Quad 4 engine

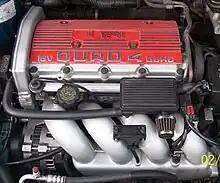
A 2.3-liter Quad 4 W41 engine

The W41 was the most powerful Quad 4. The 1991–1992 W41s were rated at , while the 1993 W41 was rated at as a result of the first round of exhaust port size reduction to improve emissions and other changes to the Quad 4 architecture to reduce NVH. The additional came from longer duration cams and a different PROM.